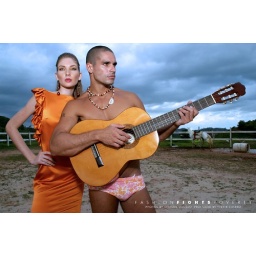
Desiree and Frederick in the horse ranch sporting Ecliptica (her) and Chacha boy with Aid to Artisan necklace (him)